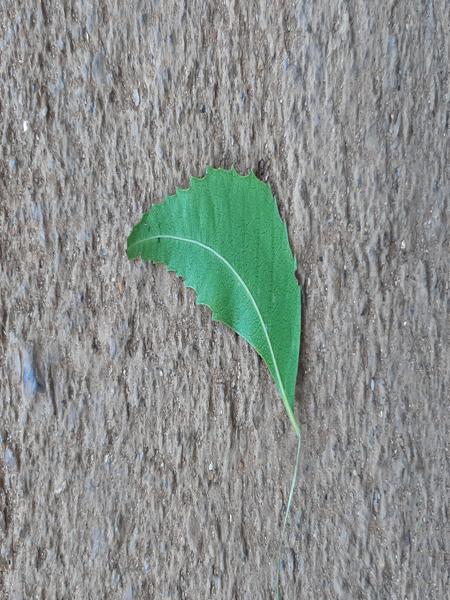
Plant: Neem